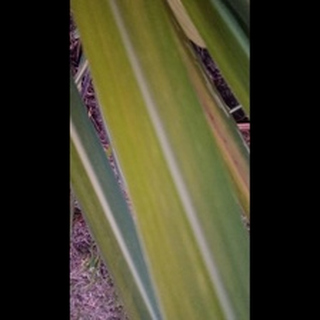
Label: sugarcane_yellow_leaf_disease